Mountain Fountain

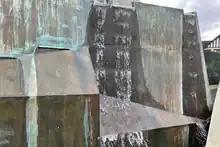
Surface detail of "Mountain Fountain"

"Mountain Fountain" took a year to build and was unveiled by Mayor Colin Kay in April 1981 with the title "The Aotea Square Water Feature". Stringer called the work "Mountain Fountain" and by the time of its re-siting in 2010 this had become its official name. The sculpture is a Cubist landscape made of 1.5 tonnes of bronze sheets fastened to a concrete and plywood framework. It measures tall, long and wide. It depicts a volcano erupting through the earth, alluding to the volcanic field upon which Auckland is built. Stringer envisioned the sculpture as bringing a piece of the wild nature of New Zealand's landscape into the city. Streams of water added to the sense of movement.